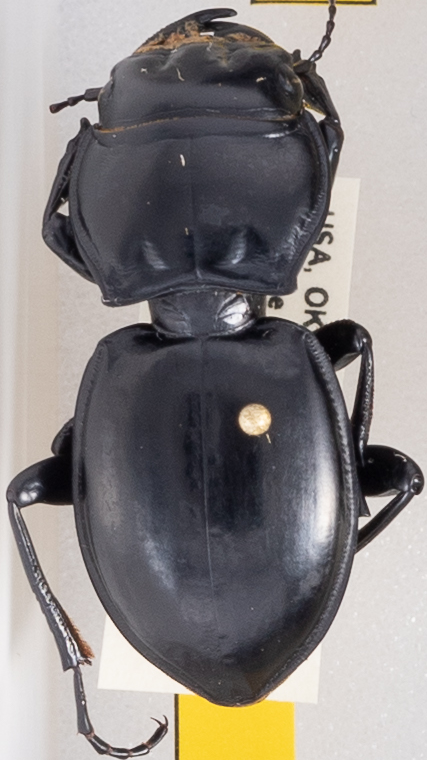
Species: Pasimachus californicus
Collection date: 2019-07-24
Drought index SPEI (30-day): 0.39
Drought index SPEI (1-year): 2.09
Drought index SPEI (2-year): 1.69